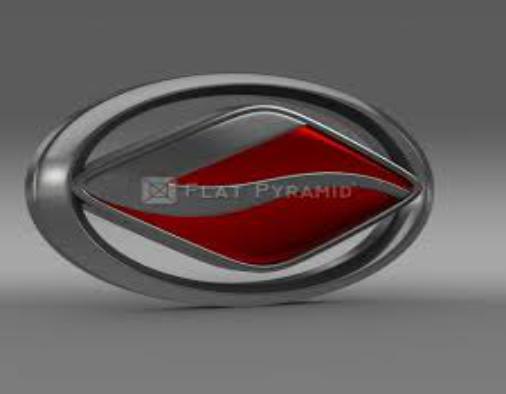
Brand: Landwind-3
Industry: Transportation